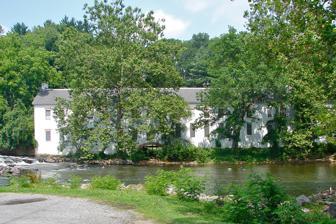
Building: Walker's Mill and Walker's Bank
Country: United States of America
Year built: 1813
Historic house in Delaware, United States United States historic place Walker's Mill and Walker's Bank U.S. National Register of Historic Places Walker's Mill, June 2011 Show map of Delaware Show map of the United States Location Walkers Mill Road, near Wilmington, Delaware Coordinates 39°46′14″N 75°34′43″W / 39.77068°N 75.57849°W / 39.77068; -75.57849 Area 9 acres (3.6 ha) Built 1813 ( 1813 ) -1815 NRHP reference No. 72000296 Added to NRHP February 1, 1972 Walker's Mill and Walker's Bank , also known as Simsville, Siddall's Mill, and "Big White Mill", is a historic spinning cotton mill and worker's dwelling block located near Wilmington , New Castle County, Delaware . Walker's Mill was built between 1813 and 1815, and is a 2 + 1 ⁄ 2 -story, T-shaped, stone building. History It measures approximately 100 feet by 225 feet and features a tower topped by a cupola . Walker's Bank is a two- to three-story rectangular stone building built in 1813 and consisting of four worker's homes. It measures 44 feet by 75 feet and each long side features a porch divided among the four units. It was added to the National Register of Historic Places in 1972. The Ashford family bought Walker's Mill and Walker's Bank in 2002. They renovated Walker's Mill into an office for their building, but did not find a use for Walker's Bank, which has limited parking and is under deed restrictions. It decayed to the point of near-collapse, and they applied for a demolition permit for it in 2018. After a nine-month delay for review by the New Castle County historic review board, the permit was granted late in the year. References